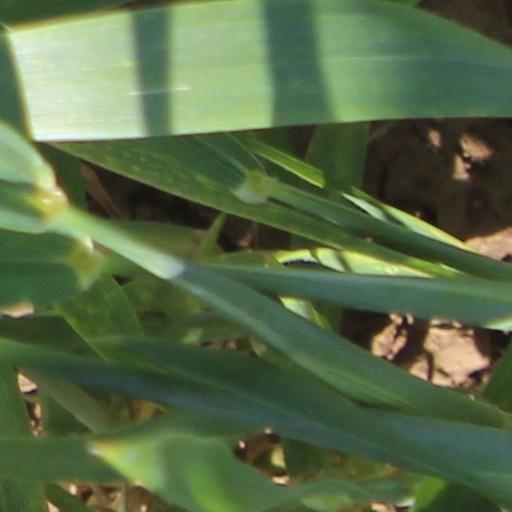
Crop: wheat